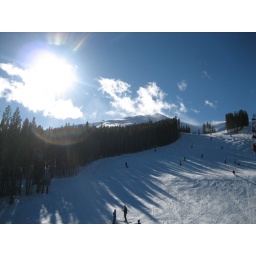
Sunny, busy Saturday with blue sky and highs in the 20s.  Busy, sunny, Saturday with highs in 20s.  Busy, sunny, Saturday with highs in 20s.